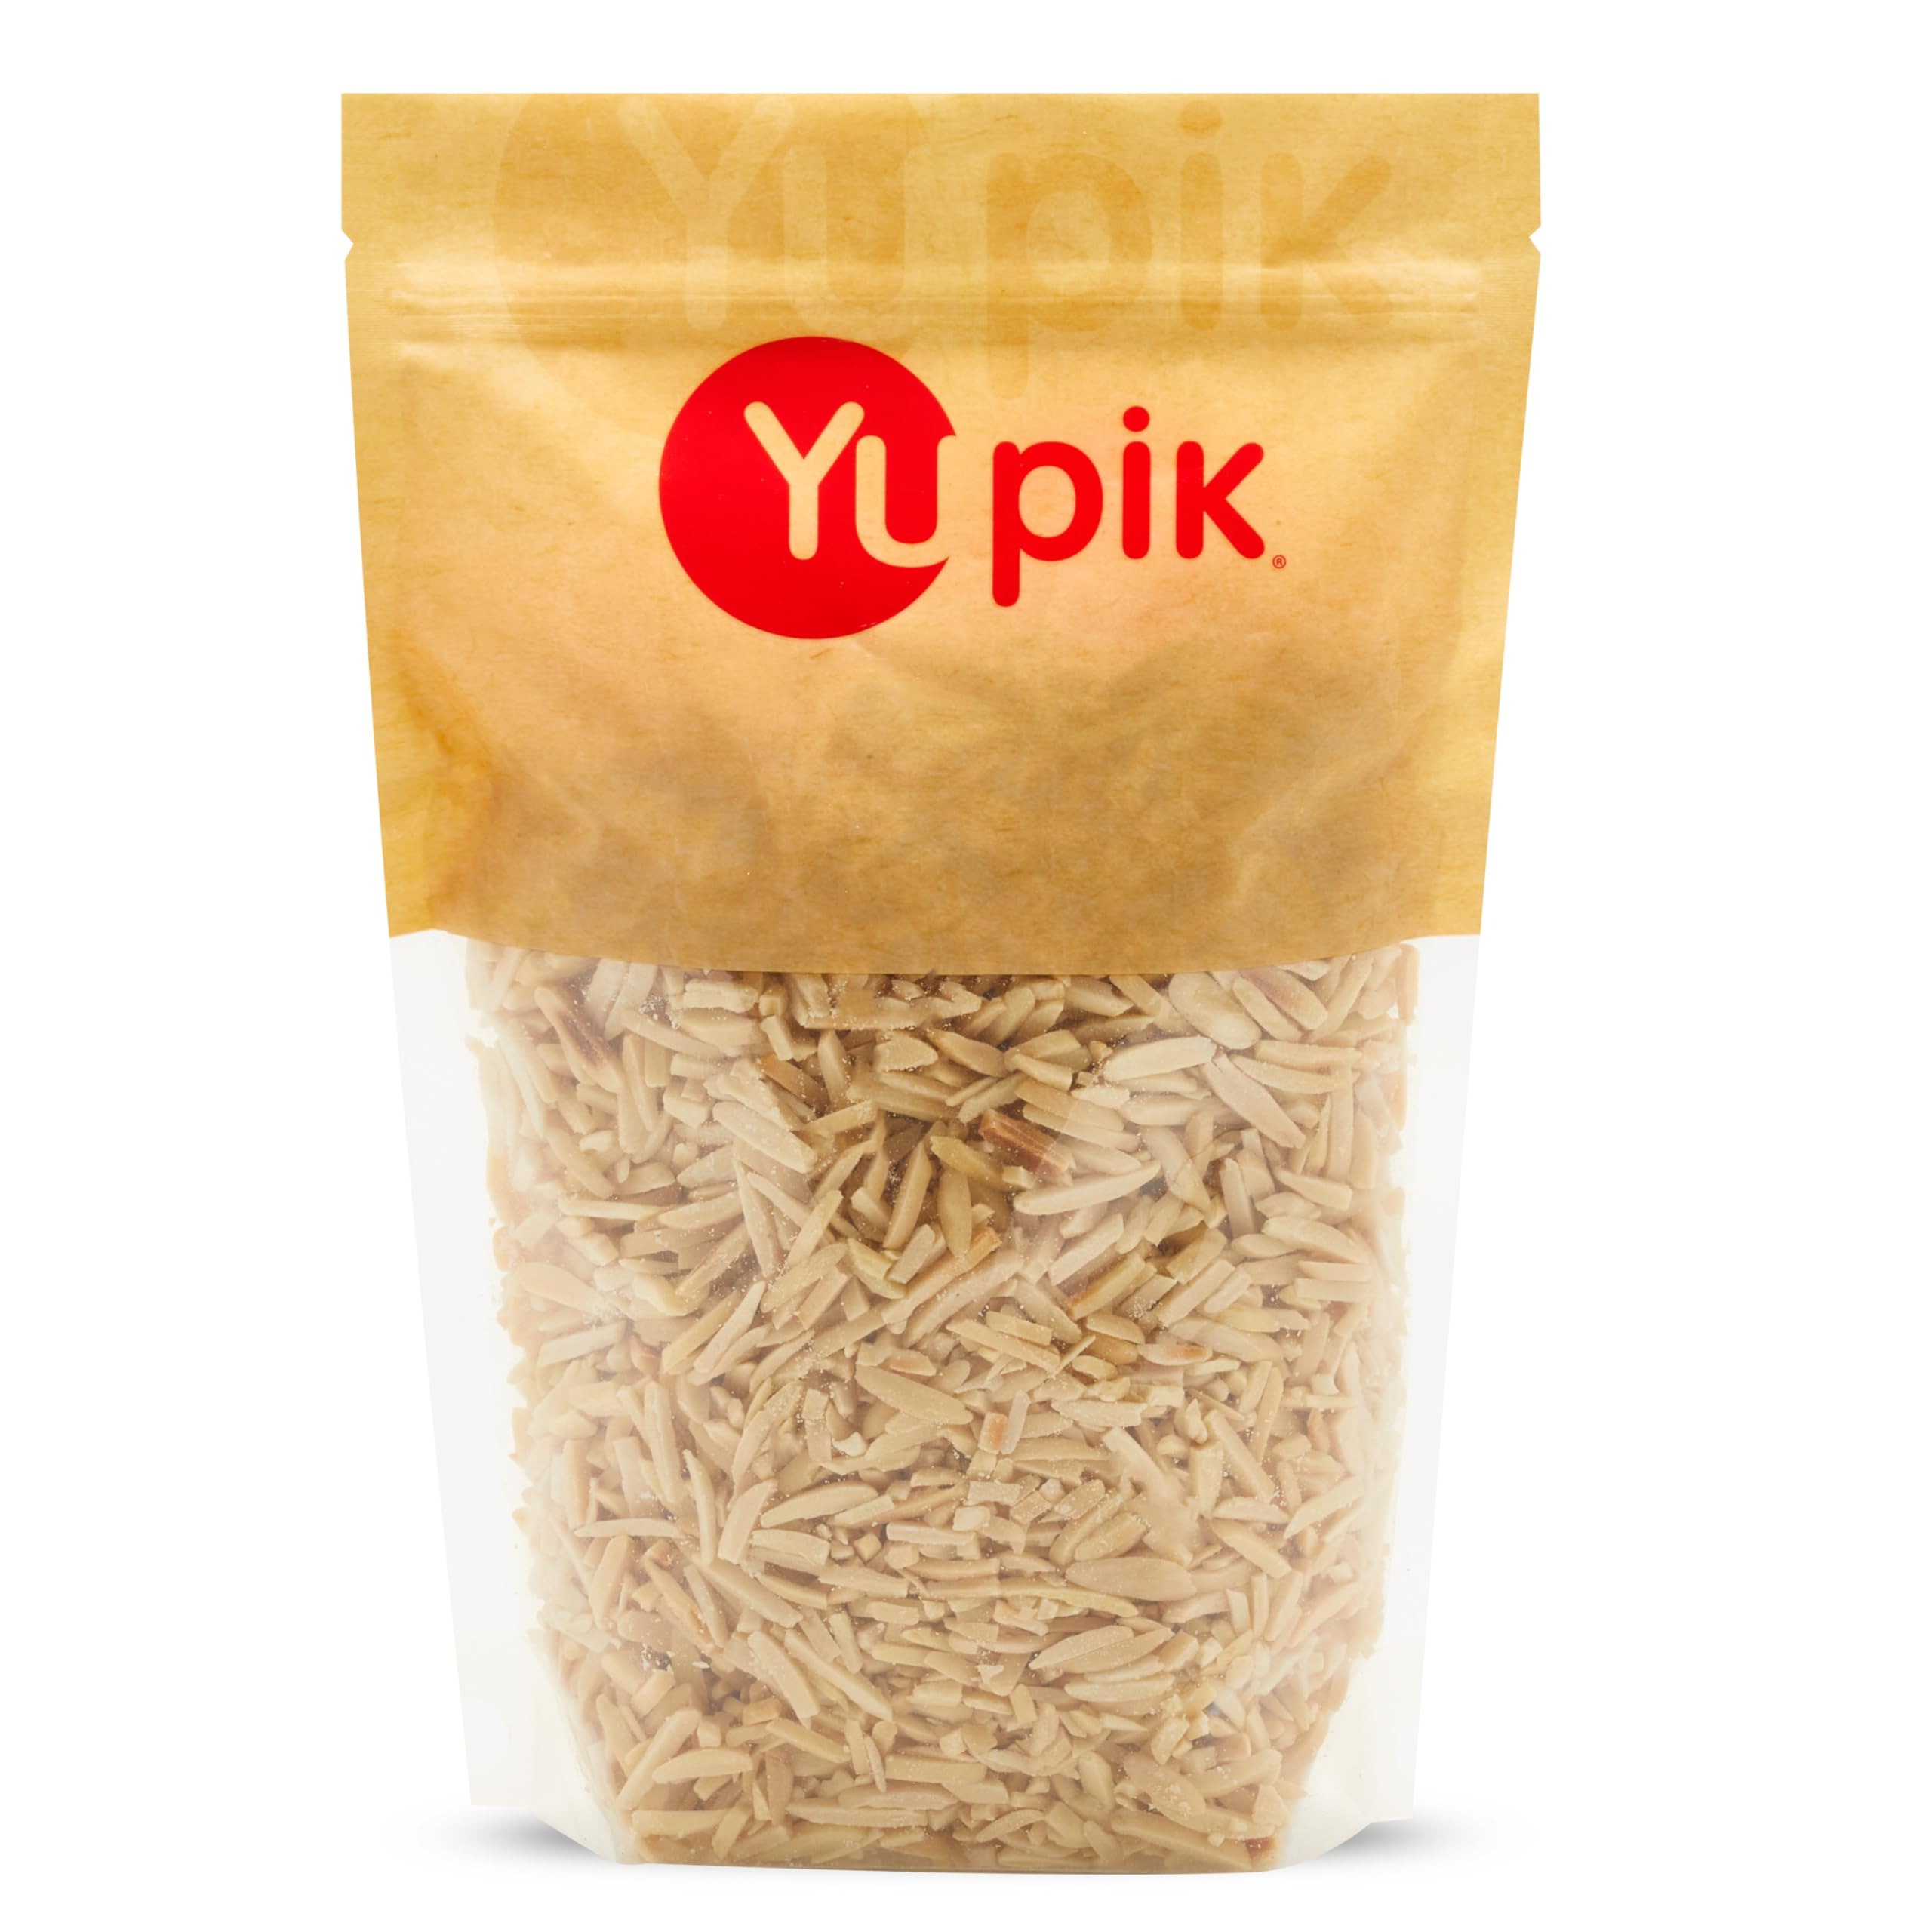
Item Name: Yupik Slivered California Almonds, 35.2 Ounce, Chopped Raw Blanched Almonds, Gluten-Free, Kosher, Raw, Good Source Of Protein, Fiber, Iron & Calcium, Low In Carb, Pack of 1
Bullet Point 1: No added salt or oil
Bullet Point 2: A source of fiber and protein. Very low in sodium and cholesterol free
Bullet Point 3: A crunchy, wholesome snack that can also be used in recipes or as a topping
Bullet Point 4: Keep cool and dry
Bullet Point 5: Slivered, blanched, skinless almonds
Value: 35.2
Unit: Ounce

Price: 34